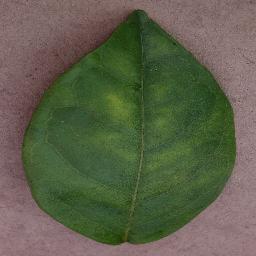
Label: Orange___Haunglongbing_(Citrus_greening)